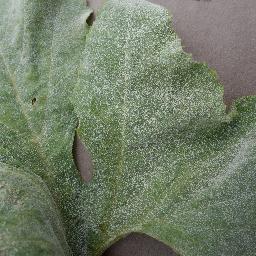
Label: Squash___Powdery_mildew